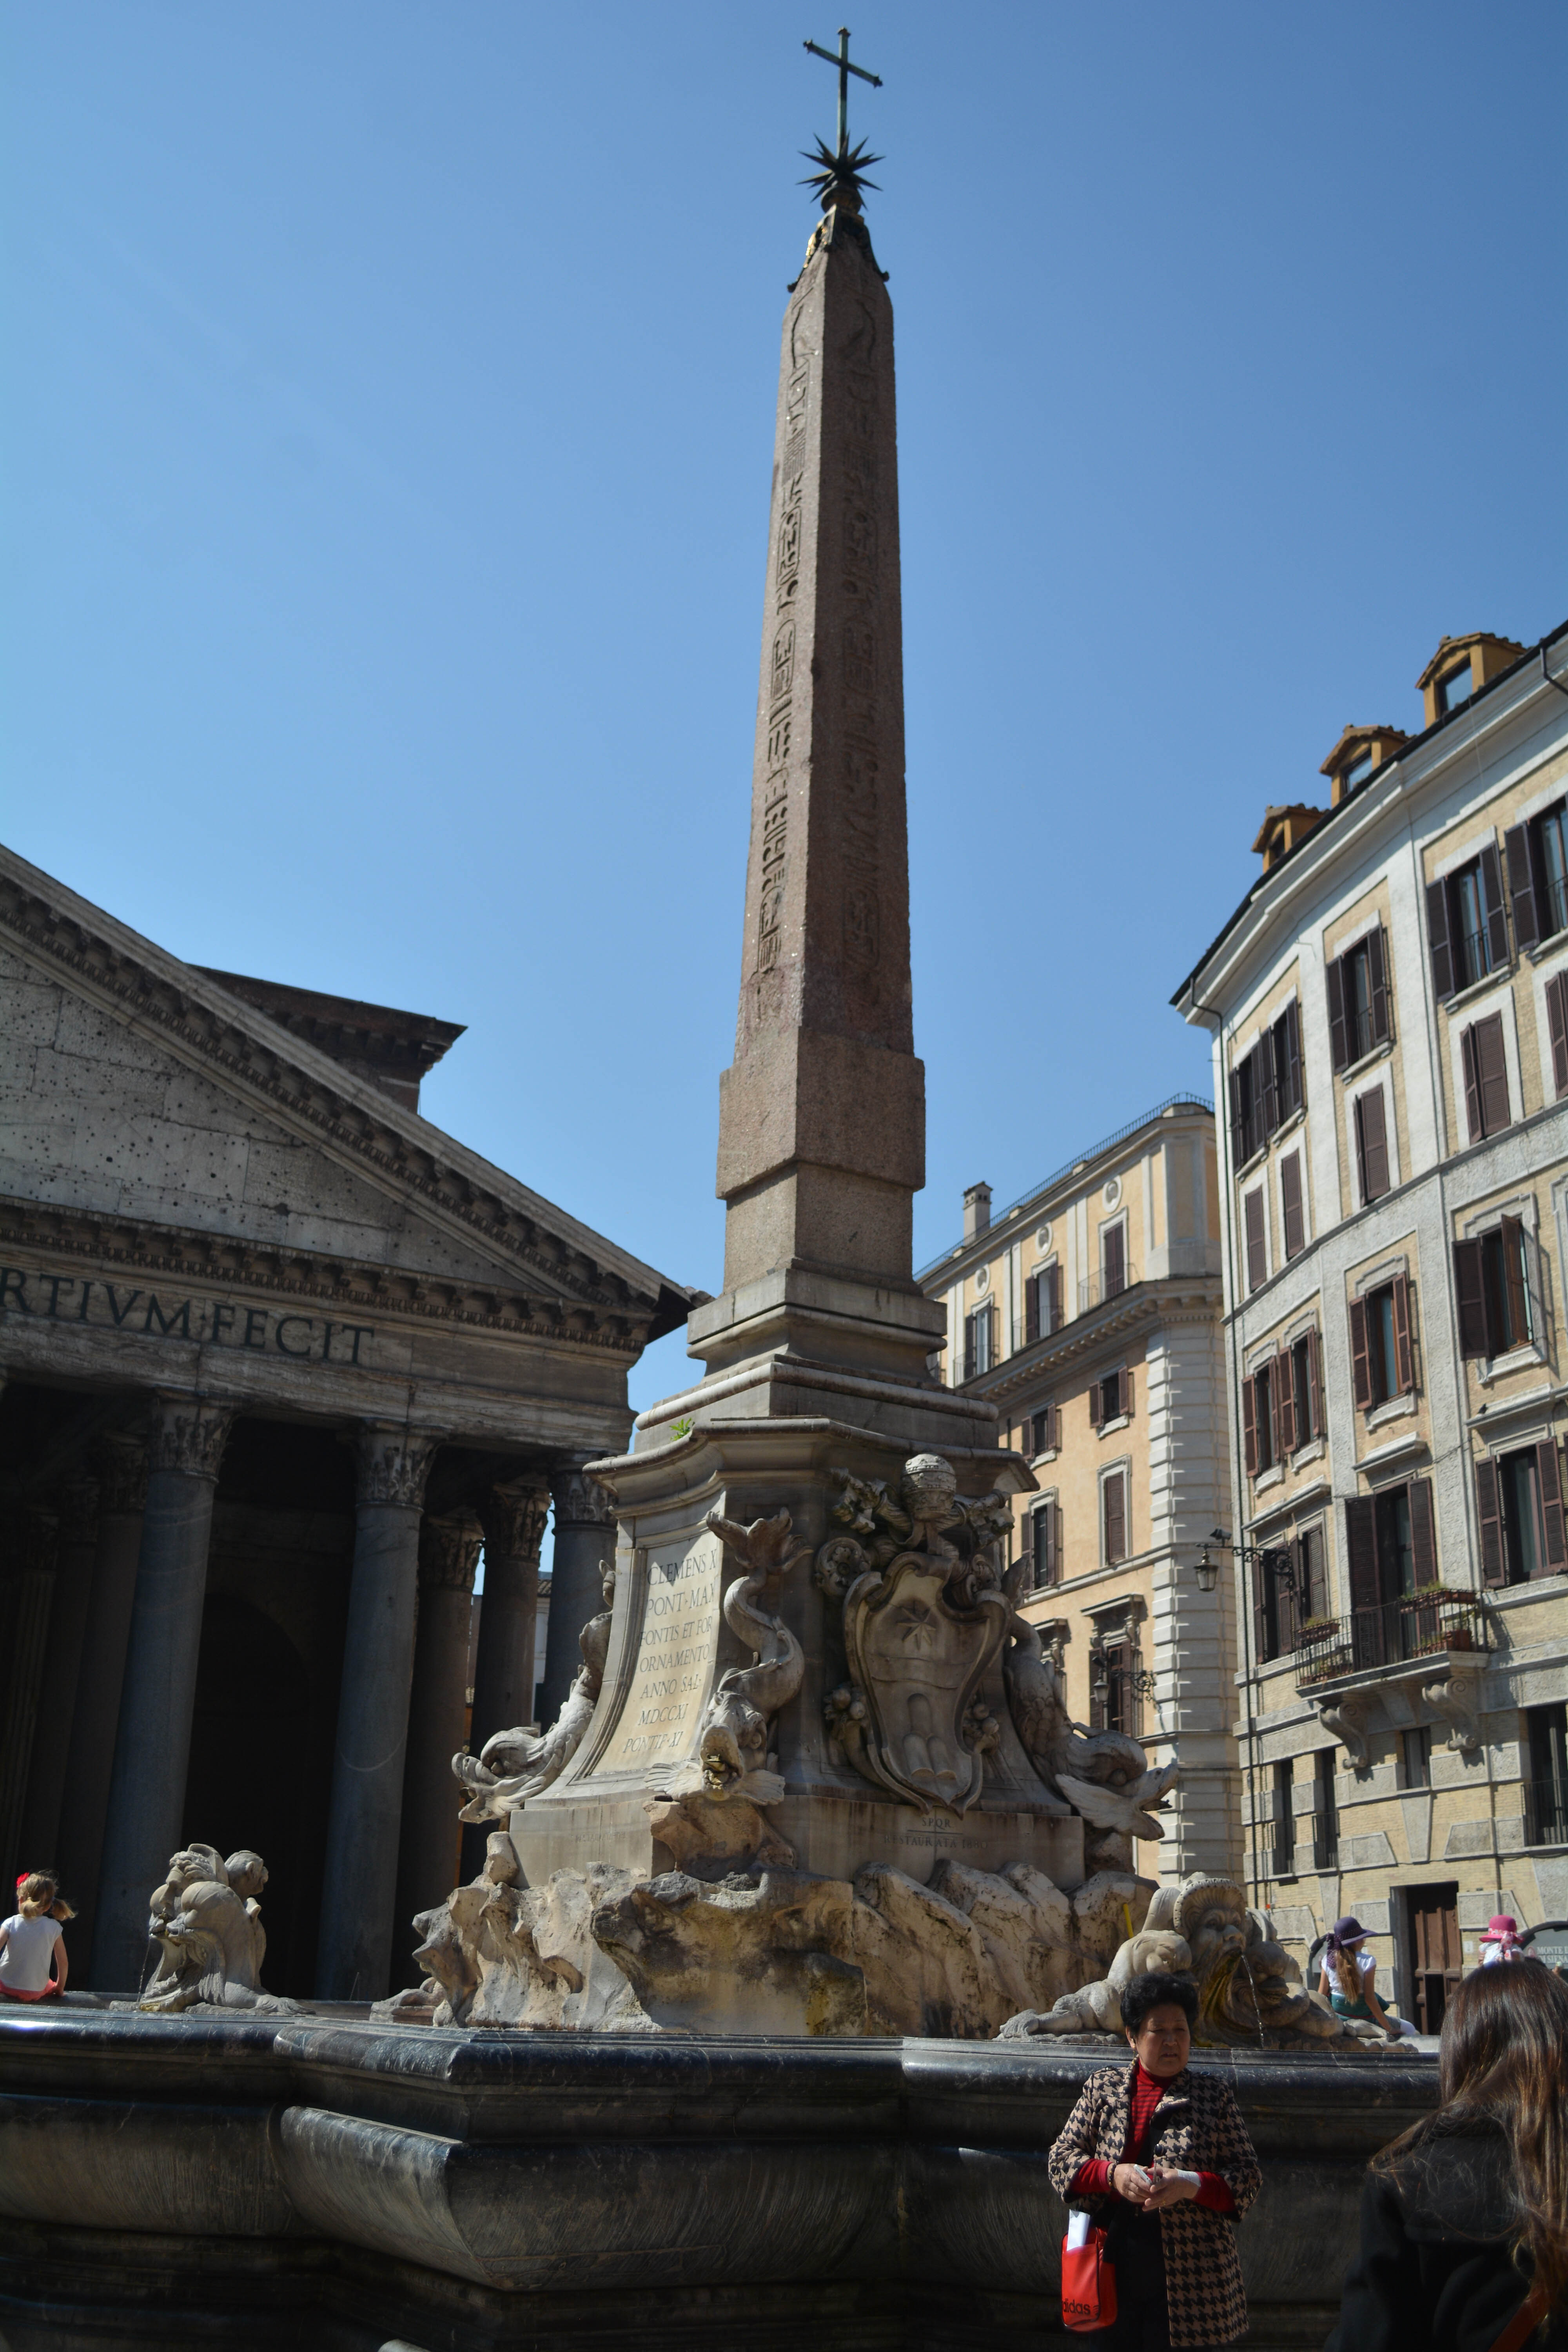
monument, statue, landmark, church, place of worship, memorial, spire, obelisk, ancient rome